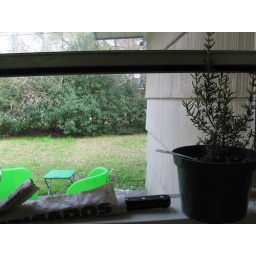
Window over the kitchen sink